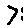
Label: 7